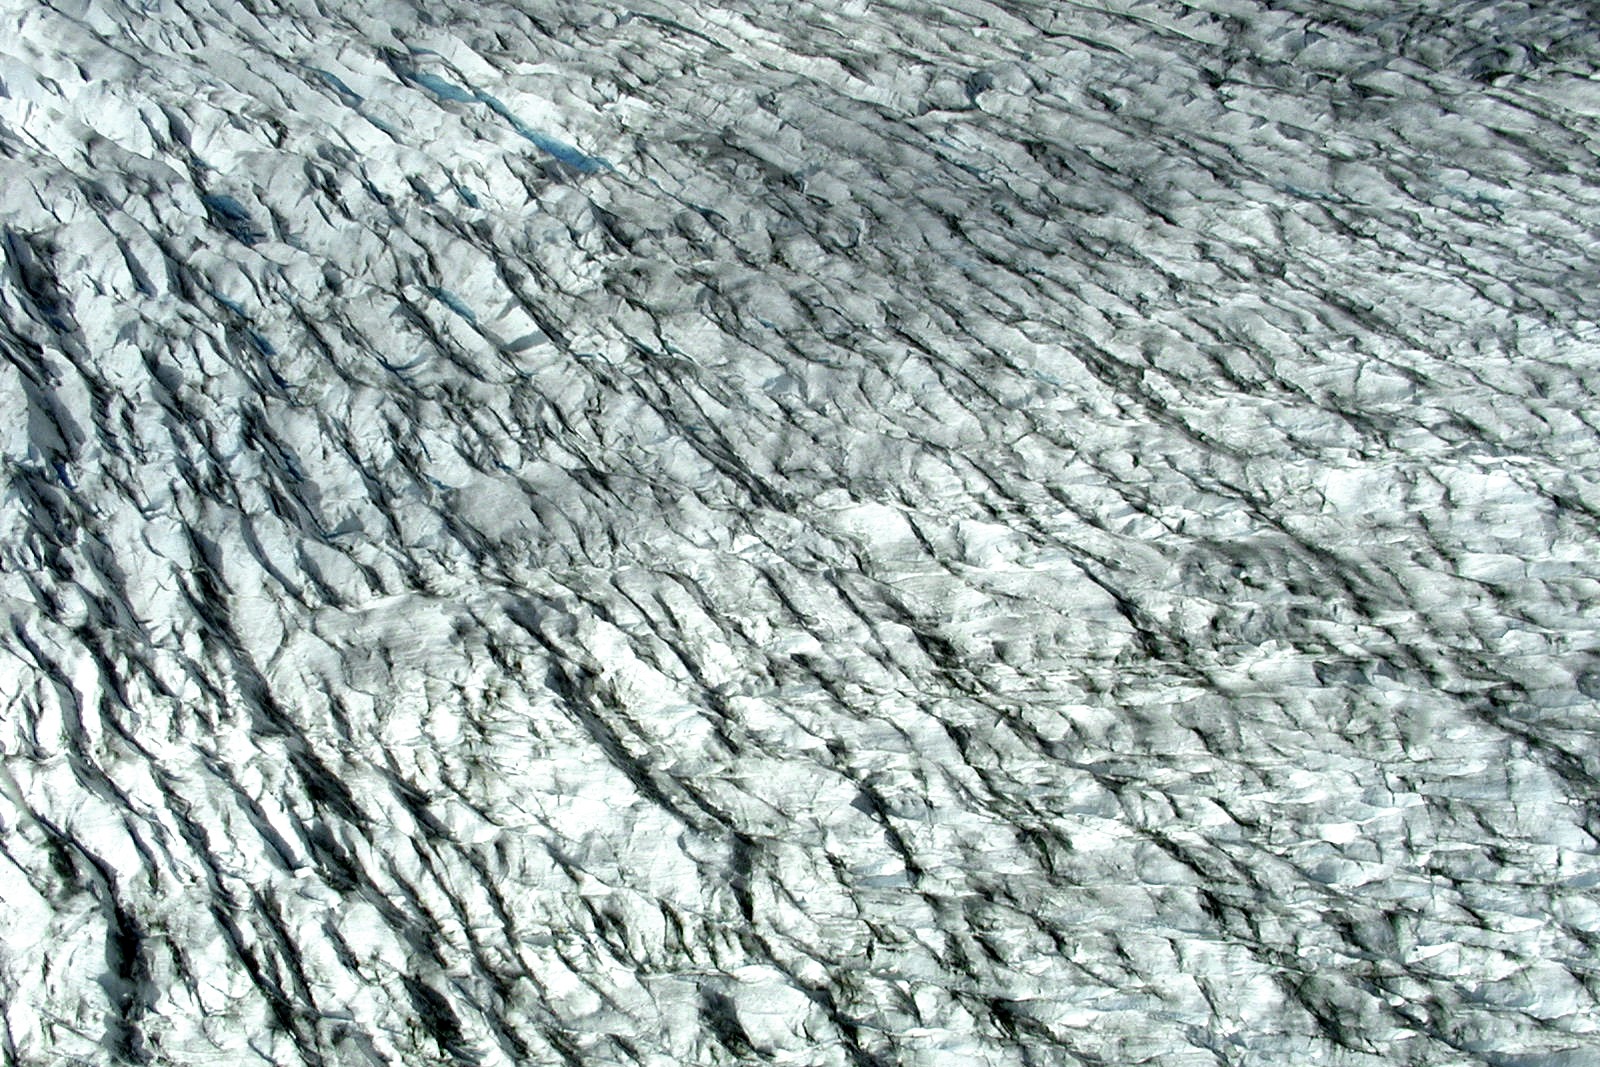
rock, view, asphalt, ice, glacier, usa, soil, stone wall, arctic, material, geology, scene, alaska, bedrock, moraine, glacier bay, geological phenomenon